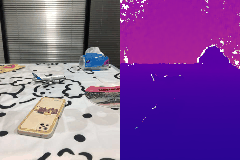
Label: plane